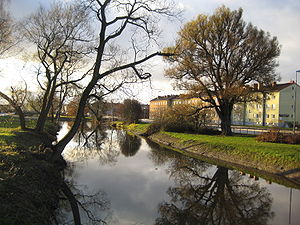
Mölndalsån
Mölndalsån ved Bosgården i Mölndal.
Mölndalsån er en å som løber gennem Härryda kommun, Mölndals kommun og Göteborgs kommun og munder ud i i Göta älv. Mölndalsån har et afvandingsområde på 268 kvadratkilometer.